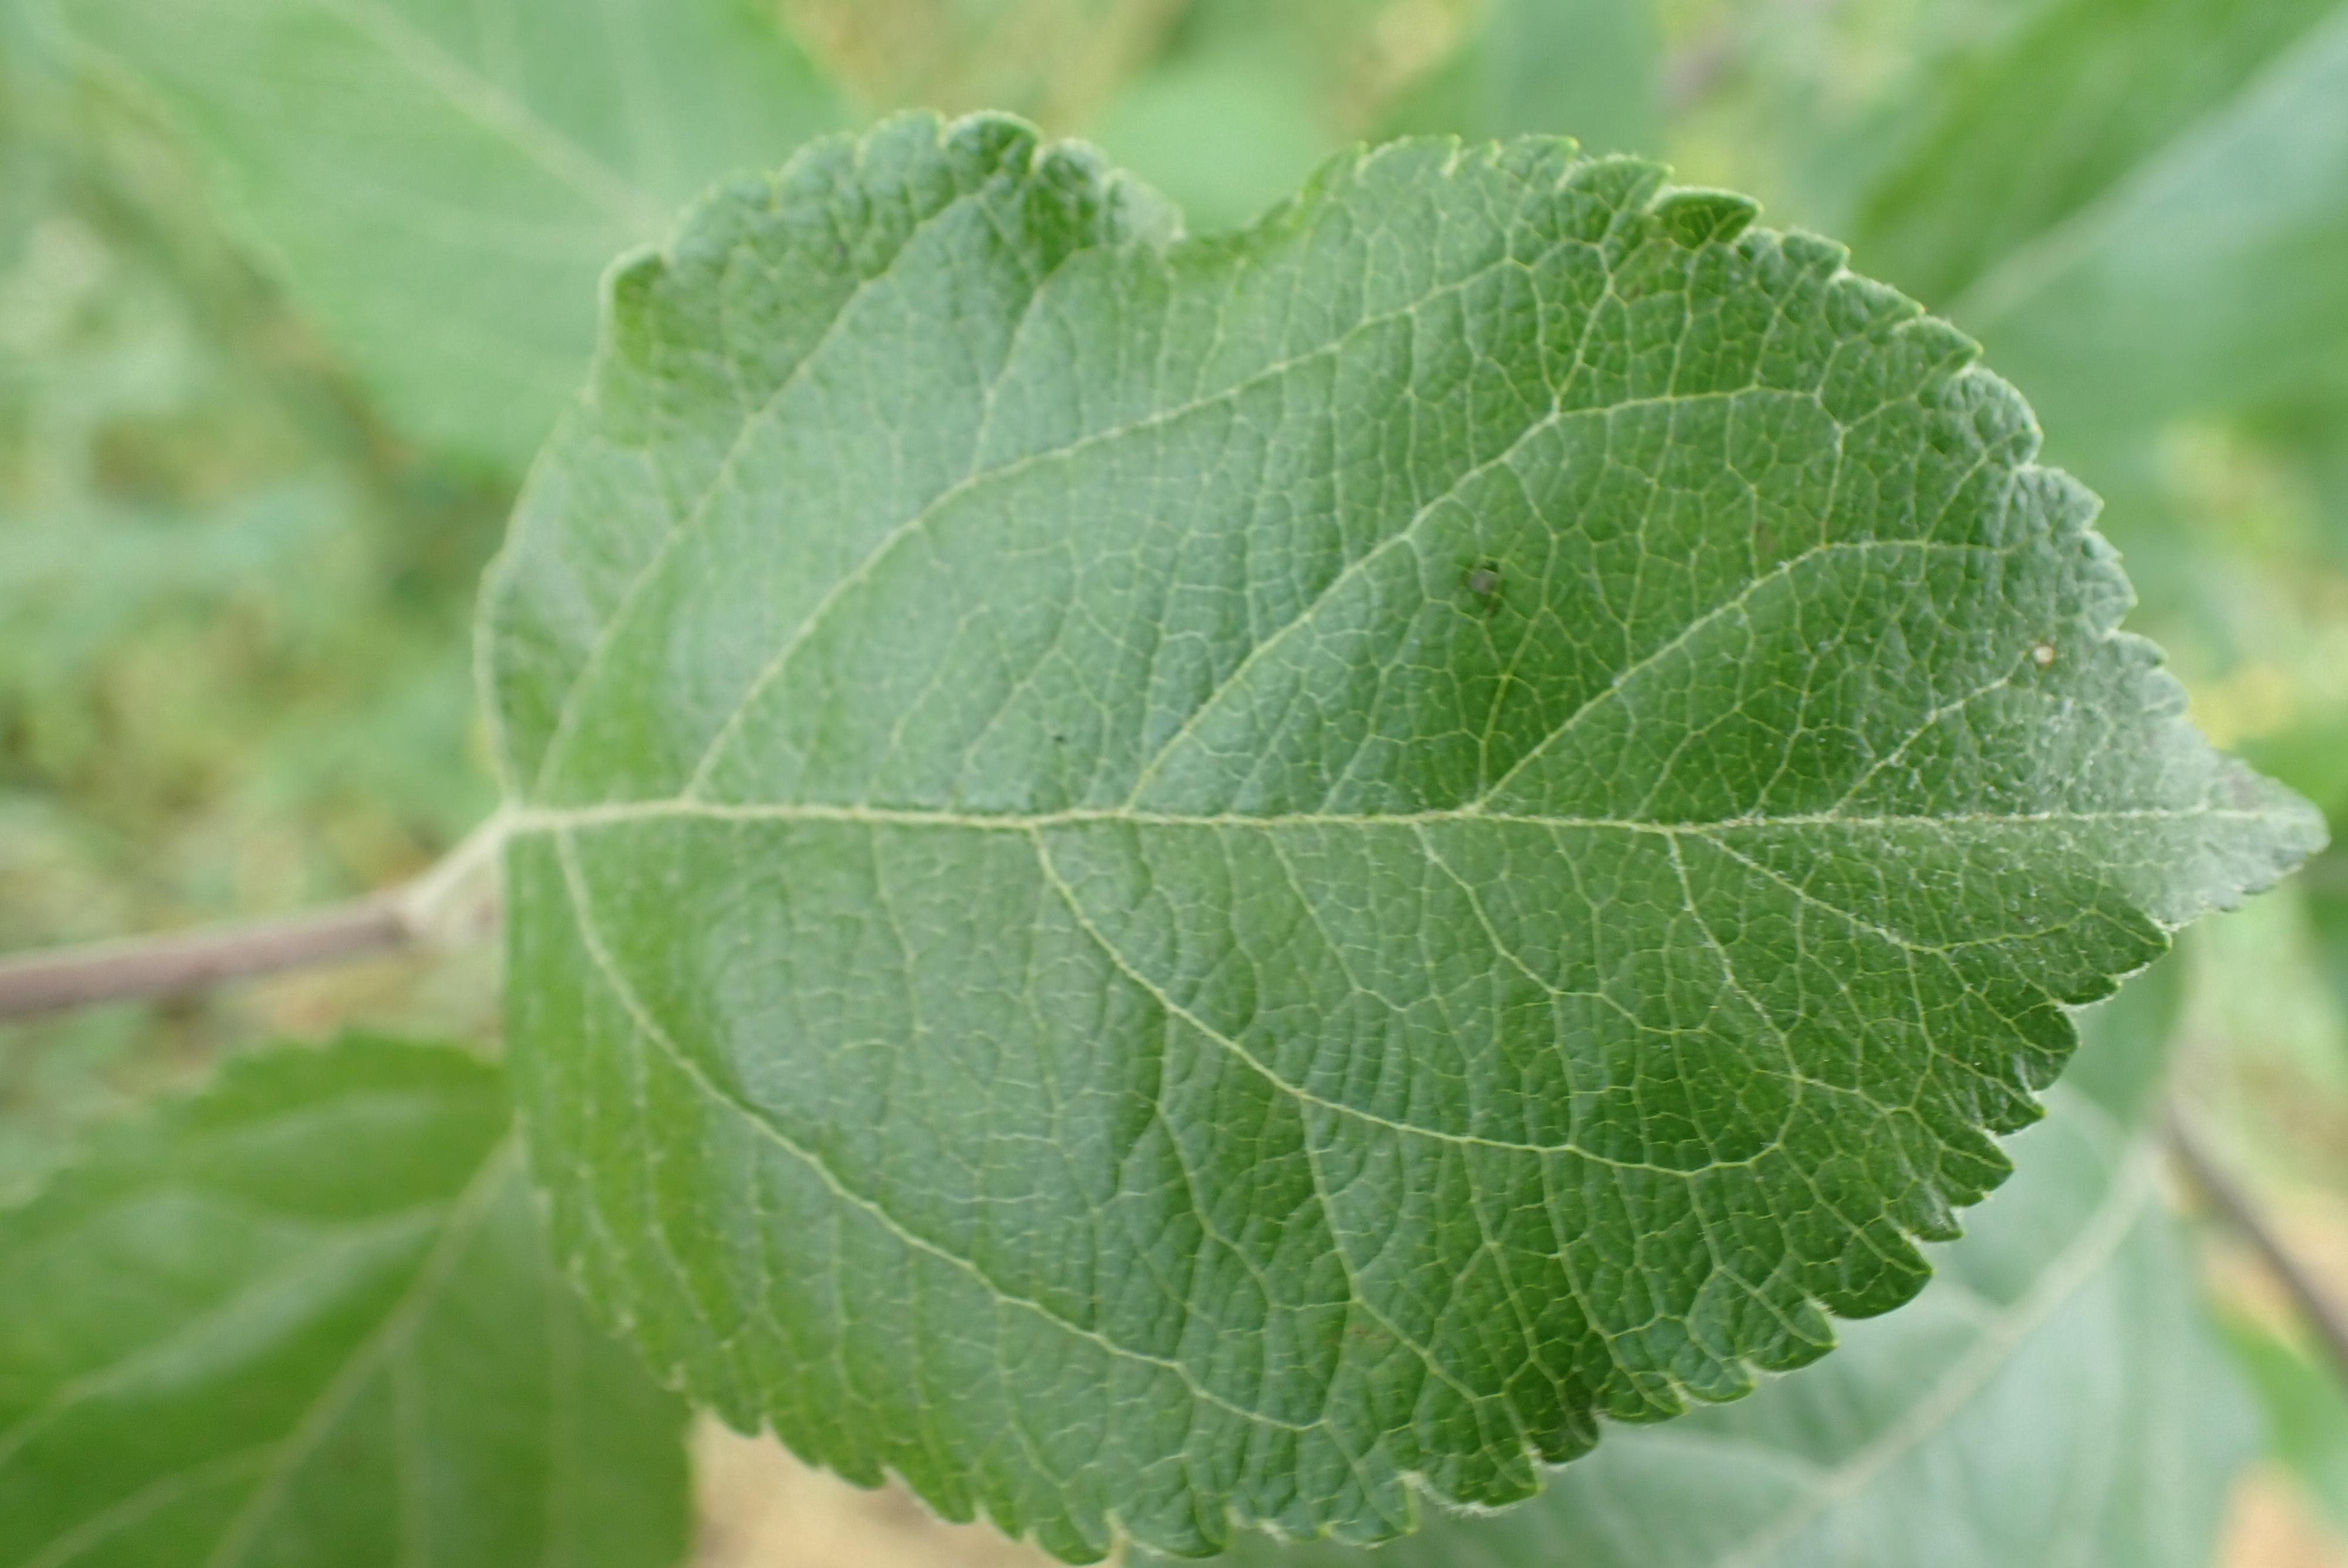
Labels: healthy